François Blanc

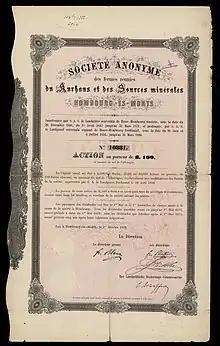
Share of the "Société anonyme des fermes réunies du Kurhaus et des Sources minérales à Hombourg-ès-monts", issued 1 October 1859, signed by François Blanc

The brothers started to work in gambling businesses in Marseilles and earned some money. They then decided to develop their own business and started to speculate in government pensions and real estate development. They soon attracted attention to their business and were arrested, but their sentence was short, because laws had not been adopted yet for such cases. They were released and moved to Paris, but after King Louis Philippe passed new laws, they had to move again - to Luxembourg. They ran a profitable business there but it was just a stepping stone to their success in Hesse-Homburg near Frankfurt, where the brothers signed a contract with the Landgrave to help service the debts of the city and to develop the tourism industry.